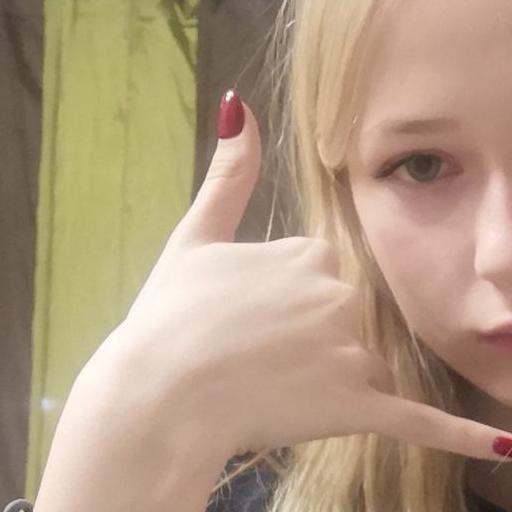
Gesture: call